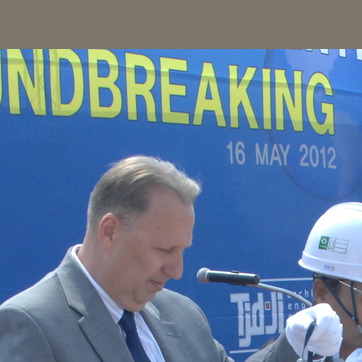
Material: hair